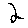
Label: 2